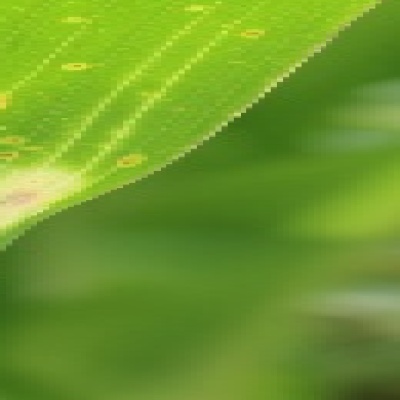
Label: Corn_(Maize)___Leaf_Spot